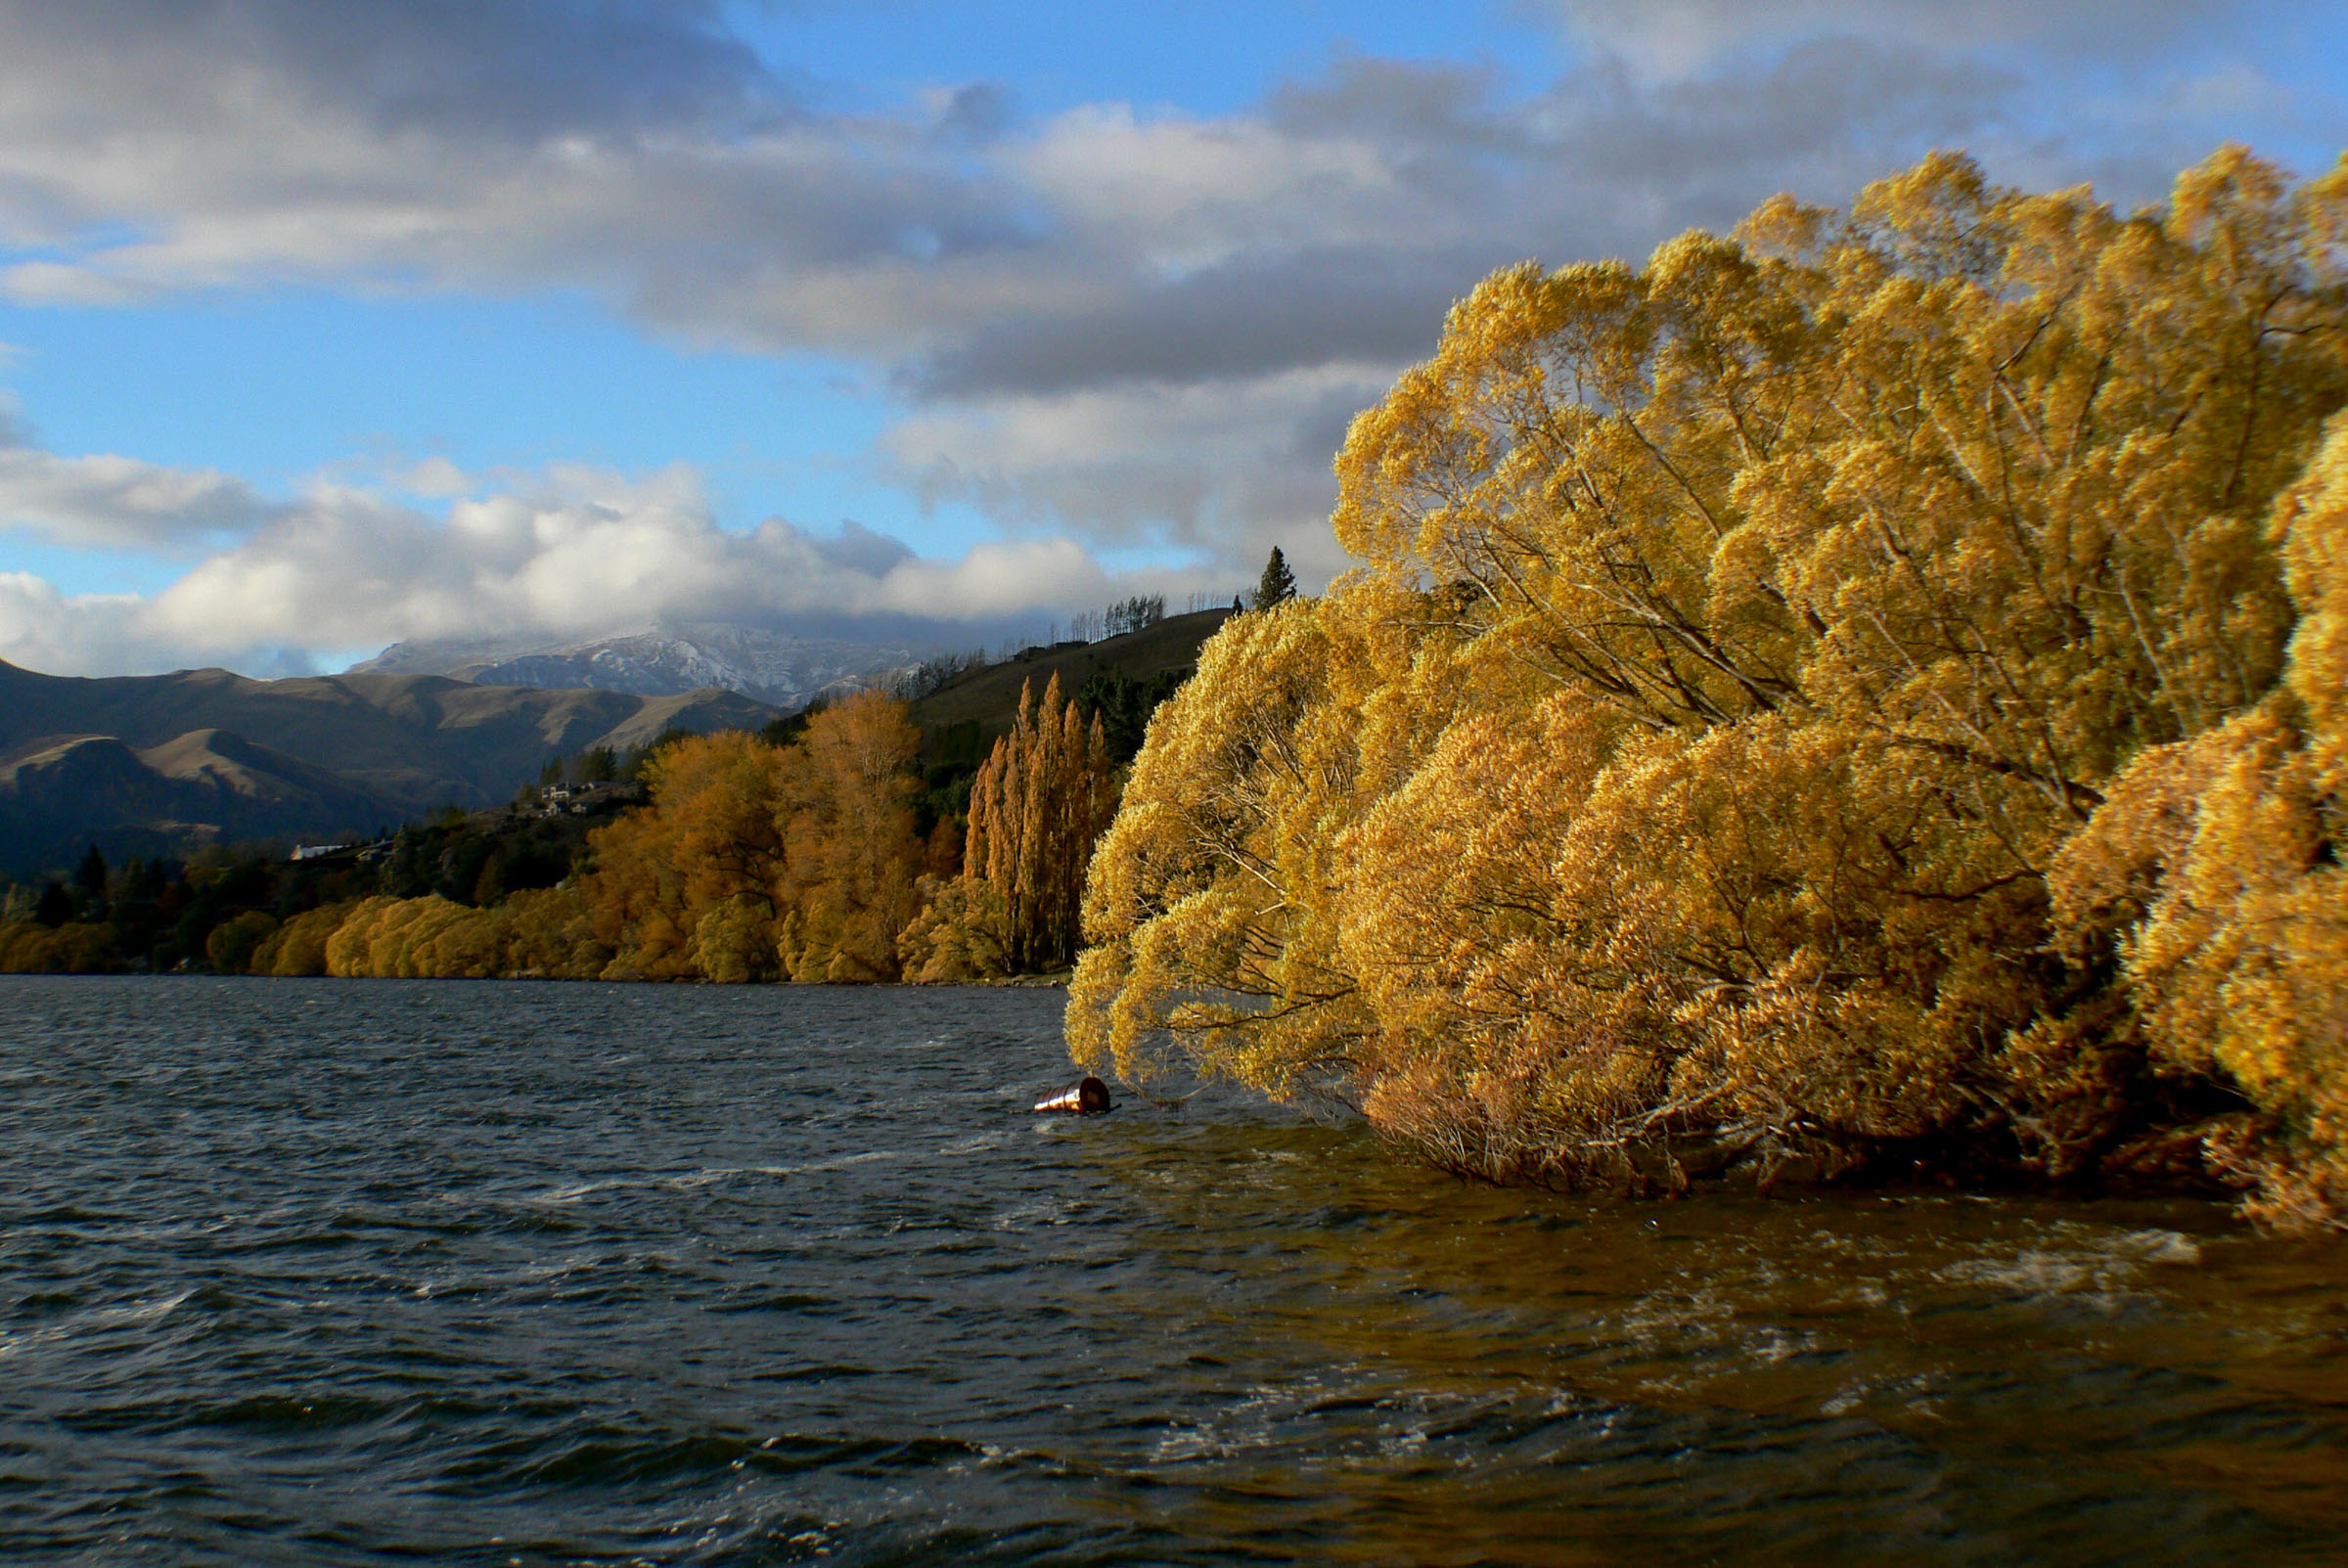
landscape, sea, tree, nature, wilderness, mountain, cloud, leaf, lake, river, reflection, autumn, season, body of water, newzealand, otago, lakehayes, panasonicdmcfz30, loch, landform, geographical feature